Illinois

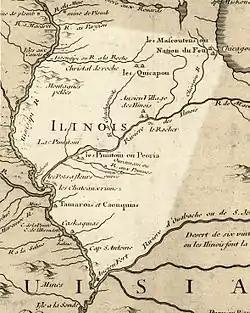
Illinois in 1718, approximate modern state area highlighted, from by Guillaume de L'Isle

French explorers Jacques Marquette and Louis Jolliet explored the Illinois River in 1673. Marquette soon after founded a mission at the Grand Village of the Illinois in Illinois Country. In 1680, French explorers under René-Robert Cavelier, Sieur de La Salle and Henri de Tonti constructed a fort at the site of present-day Peoria, and in 1682, a fort atop Starved Rock in today's Starved Rock State Park. French Empire Canadiens came south to settle particularly along the Mississippi River, and Illinois was part of first New France, and then of La Louisiane until 1763, when it passed to the British with their defeat of France in the Seven Years' War. The small French settlements continued, although many French migrated west to Ste. Genevieve and St. Louis, Missouri, to evade British rule.